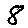
Label: 8